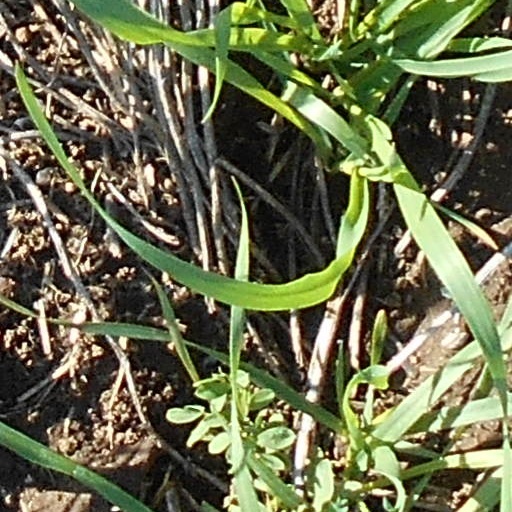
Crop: wheat